Eprapah

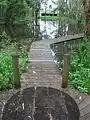
Freshwater ecology activities location

In 1973 the property was resurrected for conservation field studies by the Scouting organisation. This resulted in the rezoning of Eprapah in 1975 by the Redland Shire Council for special purposes.